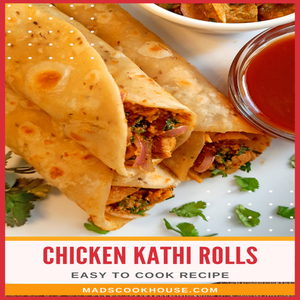
Dish: kathiroll